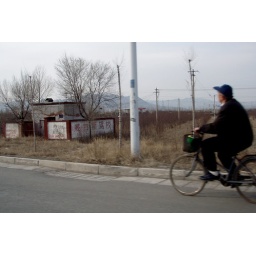
a quick bike to the store for a bottle of sprite. except this guy's biking in the middle of near-nowhere.